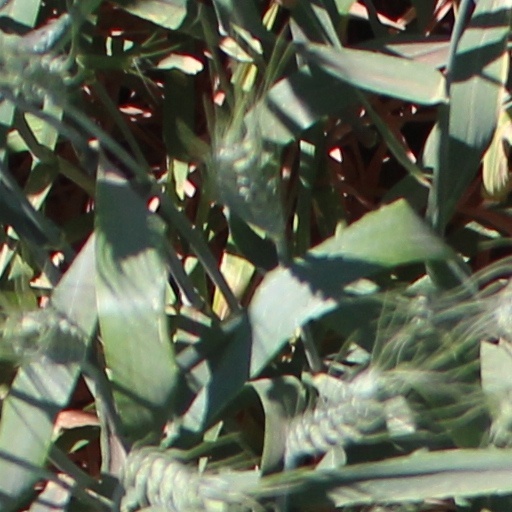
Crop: wheat